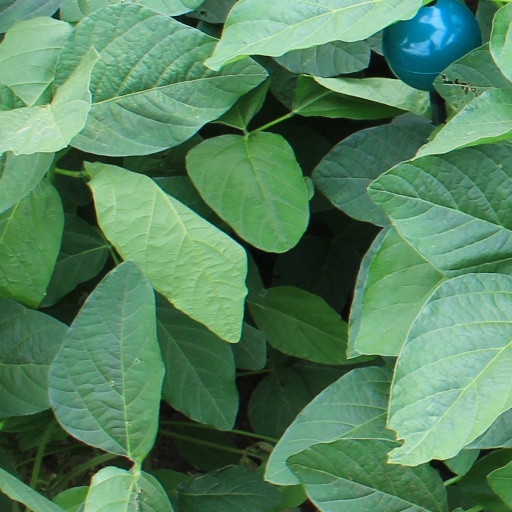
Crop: soybean